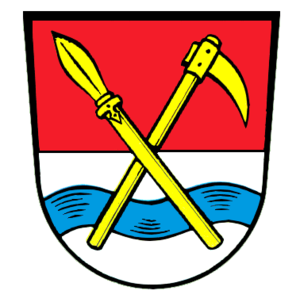
Grafrath
Coat of arms of Grafrath
Grafrath er en kommune i Landkreis Fürstenfeldbruck der ligger i den vestlige del af Regierungsbezirk Oberbayern i den tyske delstat Bayern. Den er administrationsby i Verwaltungsgemeinschaft Grafrath. I kommunen er der landsbyerne Grafrath, Unteralting og Wildenroth, der indtil kommunalreformen i 1972 var selvstændige kommuner. Den ligger omkring 10 km sydvest for Fürstenfeldbruck og 30 km vest for München.